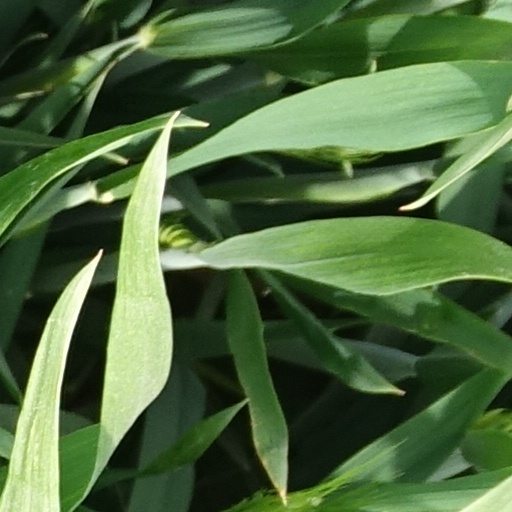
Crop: wheat